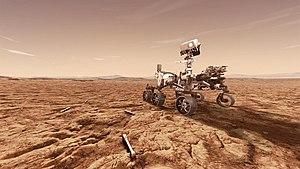
Une mission de retour d'échantillons martiens est une mission spatiale qui a pour objectif la collecte d'échantillons de sol martien et leur retour sur Terre à des fins d'analyse. Ce type de mission est classée en tête des priorités de l'exploration du Système solaire par les scientifiques depuis une trentaine d'années. Seuls des échantillons du sol de Mars, soigneusement sélectionnés sur place pour leur intérêt potentiels tout en disposant du contexte géologique, permettront une fois ramenés sur Terre d'effectuer des analyses poussées grâce aux équipements lourds qui n'existent que sur notre planète et ainsi de fournir des informations permettant de retracer l'histoire de Mars et de déterminer si la vie a existé et sous quelle forme. Mais ce type de mission peine à se concrétiser du fait de son coût, des défis techniques qu'il soulève et des risques d'échec élevés. Plusieurs scénarios font l'objet d'études plus ou moins poussées à partir des années 1980 mais aucune parvient à déboucher sur une réalisation.
Mars 2020 est une mission spatiale d'exploration de la planète Mars développée par le JPL, établissement de l'agence spatiale américaine. La mission consiste à déployer l'astromobile Perseverance sur le sol martien pour étudier sa surface. Mars 2020 constitue la première d'une série de trois missions dont l'objectif final est de ramener des échantillons du sol martien sur Terre pour permettre leur analyse. Ce projet, considéré comme prioritaire par la communauté scientifique depuis plusieurs décennies, n'avait jamais reçu d'implémentation du fait de son coût, de ses difficultés techniques et du risque d'échec élevé. Pour remplir les objectifs de sa mission l'astromobile doit prélever une quarantaine de carottes de sol et de roches sur des sites sélectionnés à l'aide des instruments embarqués. Le résultat de ces prélèvements doit être déposé par l'astromobile sur des emplacements soigneusement repérés en attendant d'être ramenés sur Terre par une future mission étudiée conjointement par la NASA et l'Agence spatiale européenne. Selon le planning élaboré par les deux agences, le retour sur Terre est prévu pour 2031 sous réserve de son financement.